Keddie murders

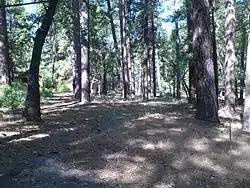
Site of former #28 in July 2012

According to a 2016 article published by "The Sacramento Bee", Martin Smartt had left Keddie and driven to Reno, Nevada, shortly after the murders. While there, he sent a letter to his wife Marilyn ruminating on personal struggles in their marriage, which he concluded by stating: "I've paid the price of your love & now I've bought it with four people's lives." In a 2016 interview, Gamberg stated that the letter was "overlooked" in the initial investigation and was never admitted as evidence. He later criticized the quality of the initial investigation, saying: "You could take someone just coming out of the academy, and they'd have done a better job." A counselor whom Smartt regularly visited also alleged that he had admitted to the murders of Sue and Tina but claimed, "I didn't have anything to do with [the boys]." He allegedly told the counselor that Tina was killed to prevent her from identifying him, as she had "witnessed the whole thing."